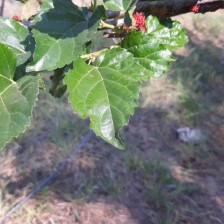
Variety: ChiangMai60